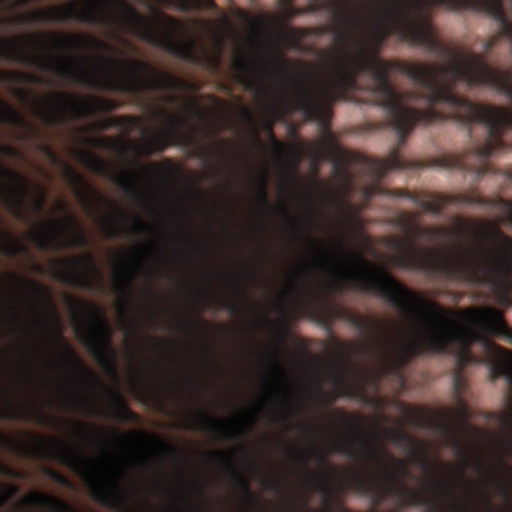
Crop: wheat